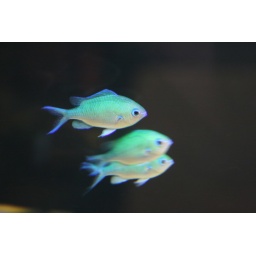
small fish in my friend's salt water tank